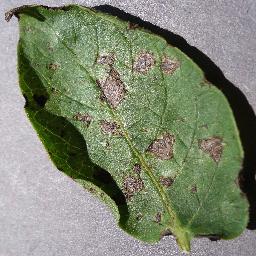
Label: Potato___Early_blight